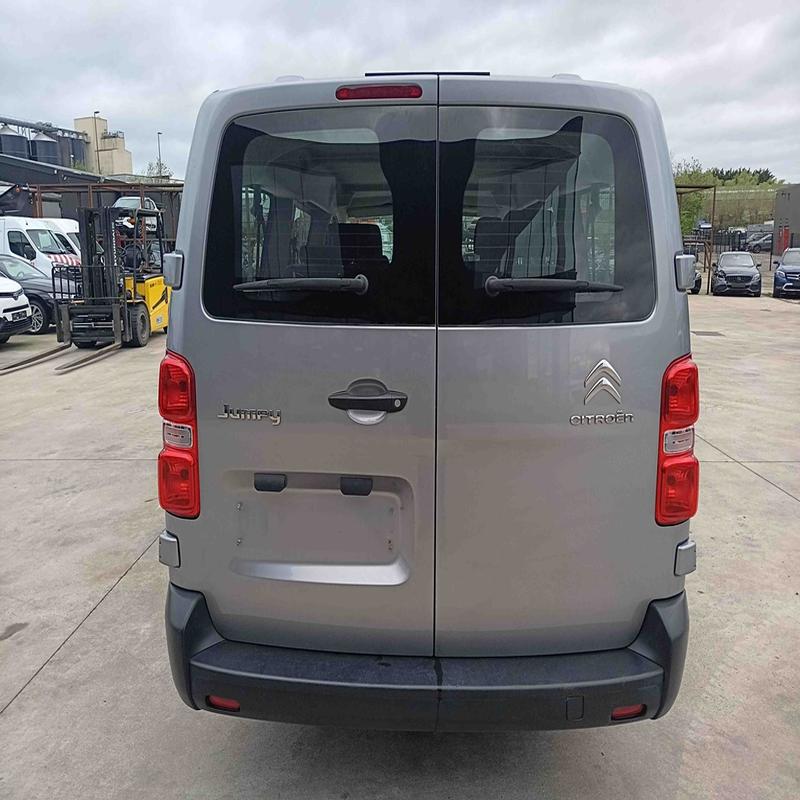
Aucun dommage détecté.
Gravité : aucun